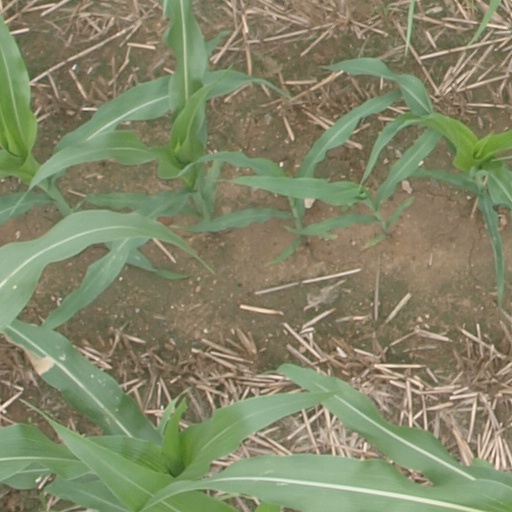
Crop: maize; corn